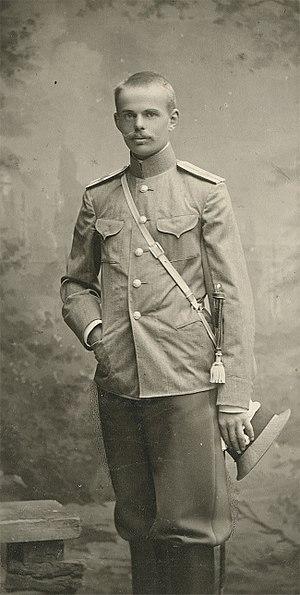
Nikolai Robert Maximilian von Ungern-Sternberg, né le 29 décembre 1885 à Graz et mort le 15 septembre 1921 à NovonikolaÏevsk, combattit dans les armées blanches durant la guerre civile russe, avant d'être investi d'une fonction traditionnelle et guerrière par le Bogdo Khan qui l'amena à monter et organiser une armée dans le but de créer un empire à l'est du lac Baïkal. Baptisé Nikolai Robert Maximilian, il n'utilisait pas son prénom avec ses proches, signant simplement Ungern-Sternberg.